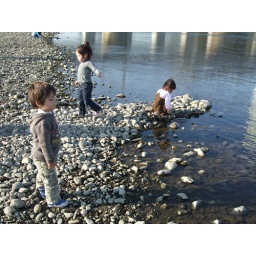
at the river near our house in mid-November